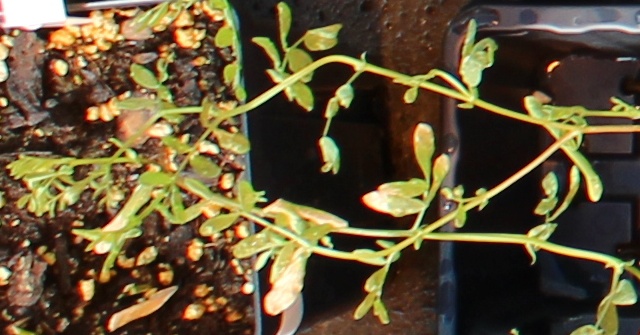
Label: Lentil